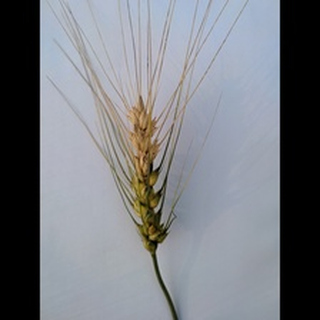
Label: wheat_blast